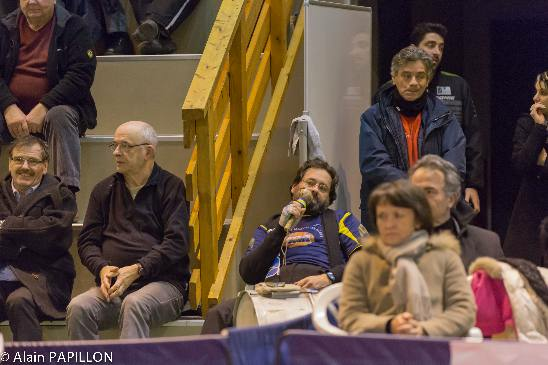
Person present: Yes